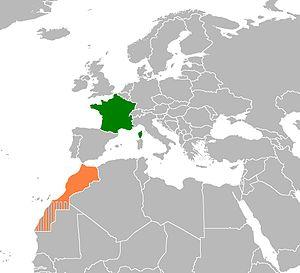
Cet article traite des relations entre la France et le Maroc. La France a une ambassade à Rabat tandis que le Maroc a une ambassade à Paris.